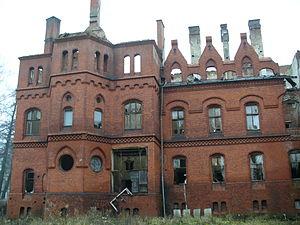
Sokołowsko est un village situé dans la gmina de Mieroszów à l'ouest de la Pologne.